Taylor Girard

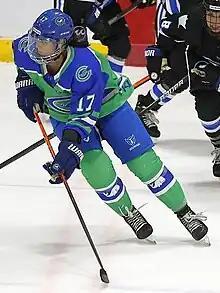
Girard with the Connecticut Whale in 2023

On June 29, 2021, Girard was drafted first overall by the Connecticut Whale in the 2021 NWHL Draft. On July 15, 2021, she signed with the Whale. During the 2021–22 season in her rookie year, she recorded 11 goals and 13 assists in 20 games and was named the PHF Newcomer of the Year. She finished the season tied for third in points (24), sixth in goals (11), tied for fifth in assists (13), and tied for second in game-winning goals (4).